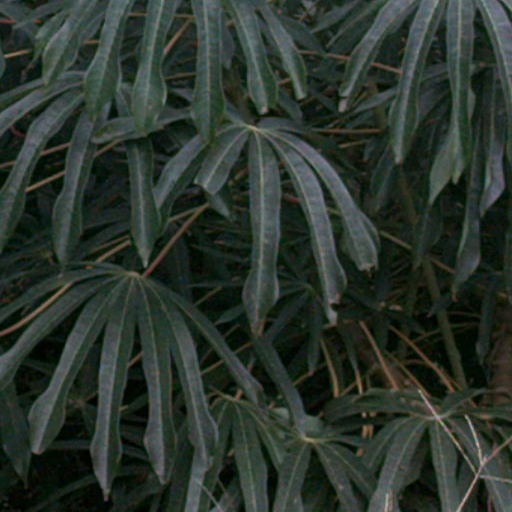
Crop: cassava